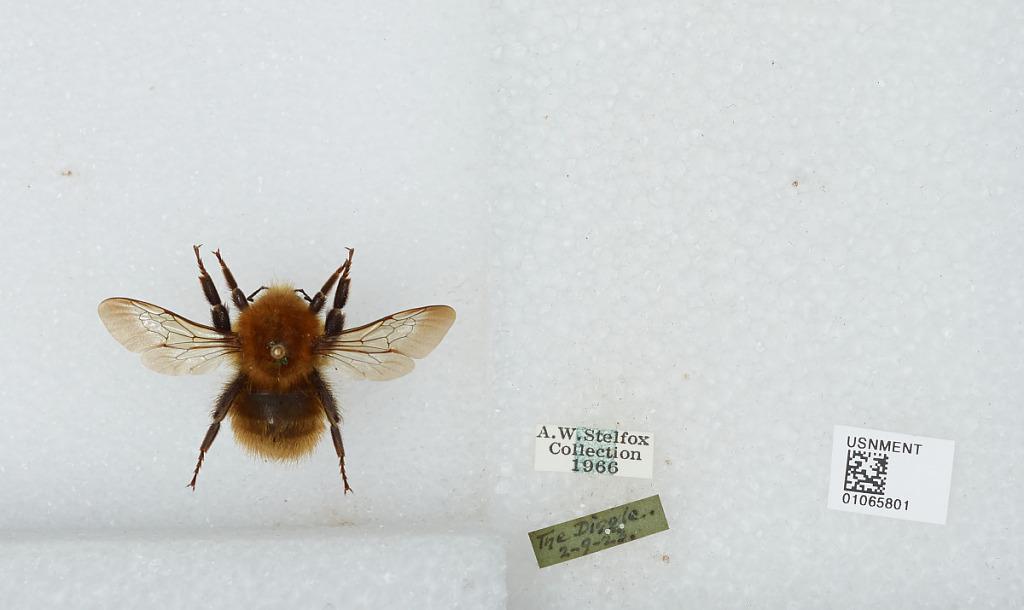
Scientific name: Bombus sp.
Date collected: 1923-9-2
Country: Ireland
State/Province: Kerry
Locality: The Dingle
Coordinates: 52.1408, -10.2653